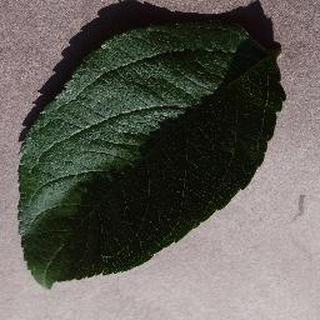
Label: healthy_apple